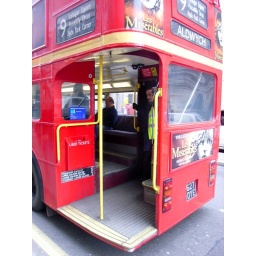
Famous London icon, fast going the way of the red telephone booth, being replaced by 'bendy buses'